Alan Turing Memorial

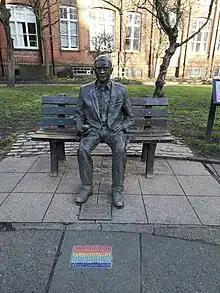
Alan Turing statue in Sackville Gardens

Turing is depicted sitting on a bench situated in a central position in the park, holding an apple. On Turing's left is the former Sackville Street Building of the University of Manchester and on his right is Canal Street. Sculptor Glyn Hughes said the park was chosen as the location for the statue because "It's got the university science buildings...on one side and it's got all the gay bars on the other side, where apparently he spent most of his evenings."